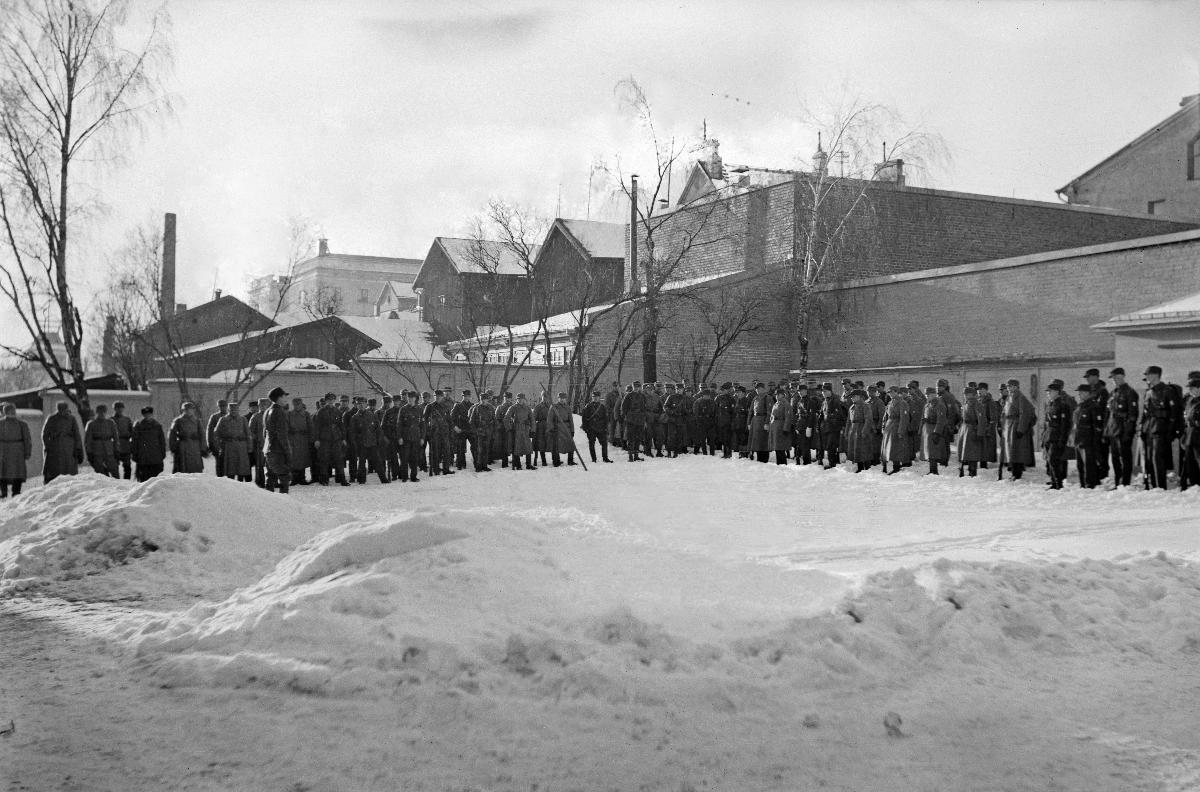
Mäntsälän kapina
Mäntsäläupproret; Mäntsälä rebellion
sisällön kuvaus: Mäntsälän kapina 1932. content description: Mäntsälän rebellion 1932. innehållsbeskrivning: Mäntsäläupproret 1932.
Kuvaaja: Sundström, Hugo, kuvaaja
Vuosi: 1932
Paikka: Suomi
Aiheet: politiikka; äärioikeistolaisuus; lapuanliike; HBL; politics; far right; Lapua movement; right-wing extremism; rebellion; politik; högerextremism; Lapporörelsen; lapporörelsen; uppror